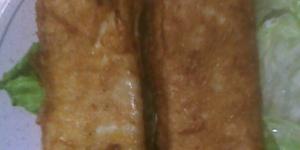
canelones de verdura rebozados